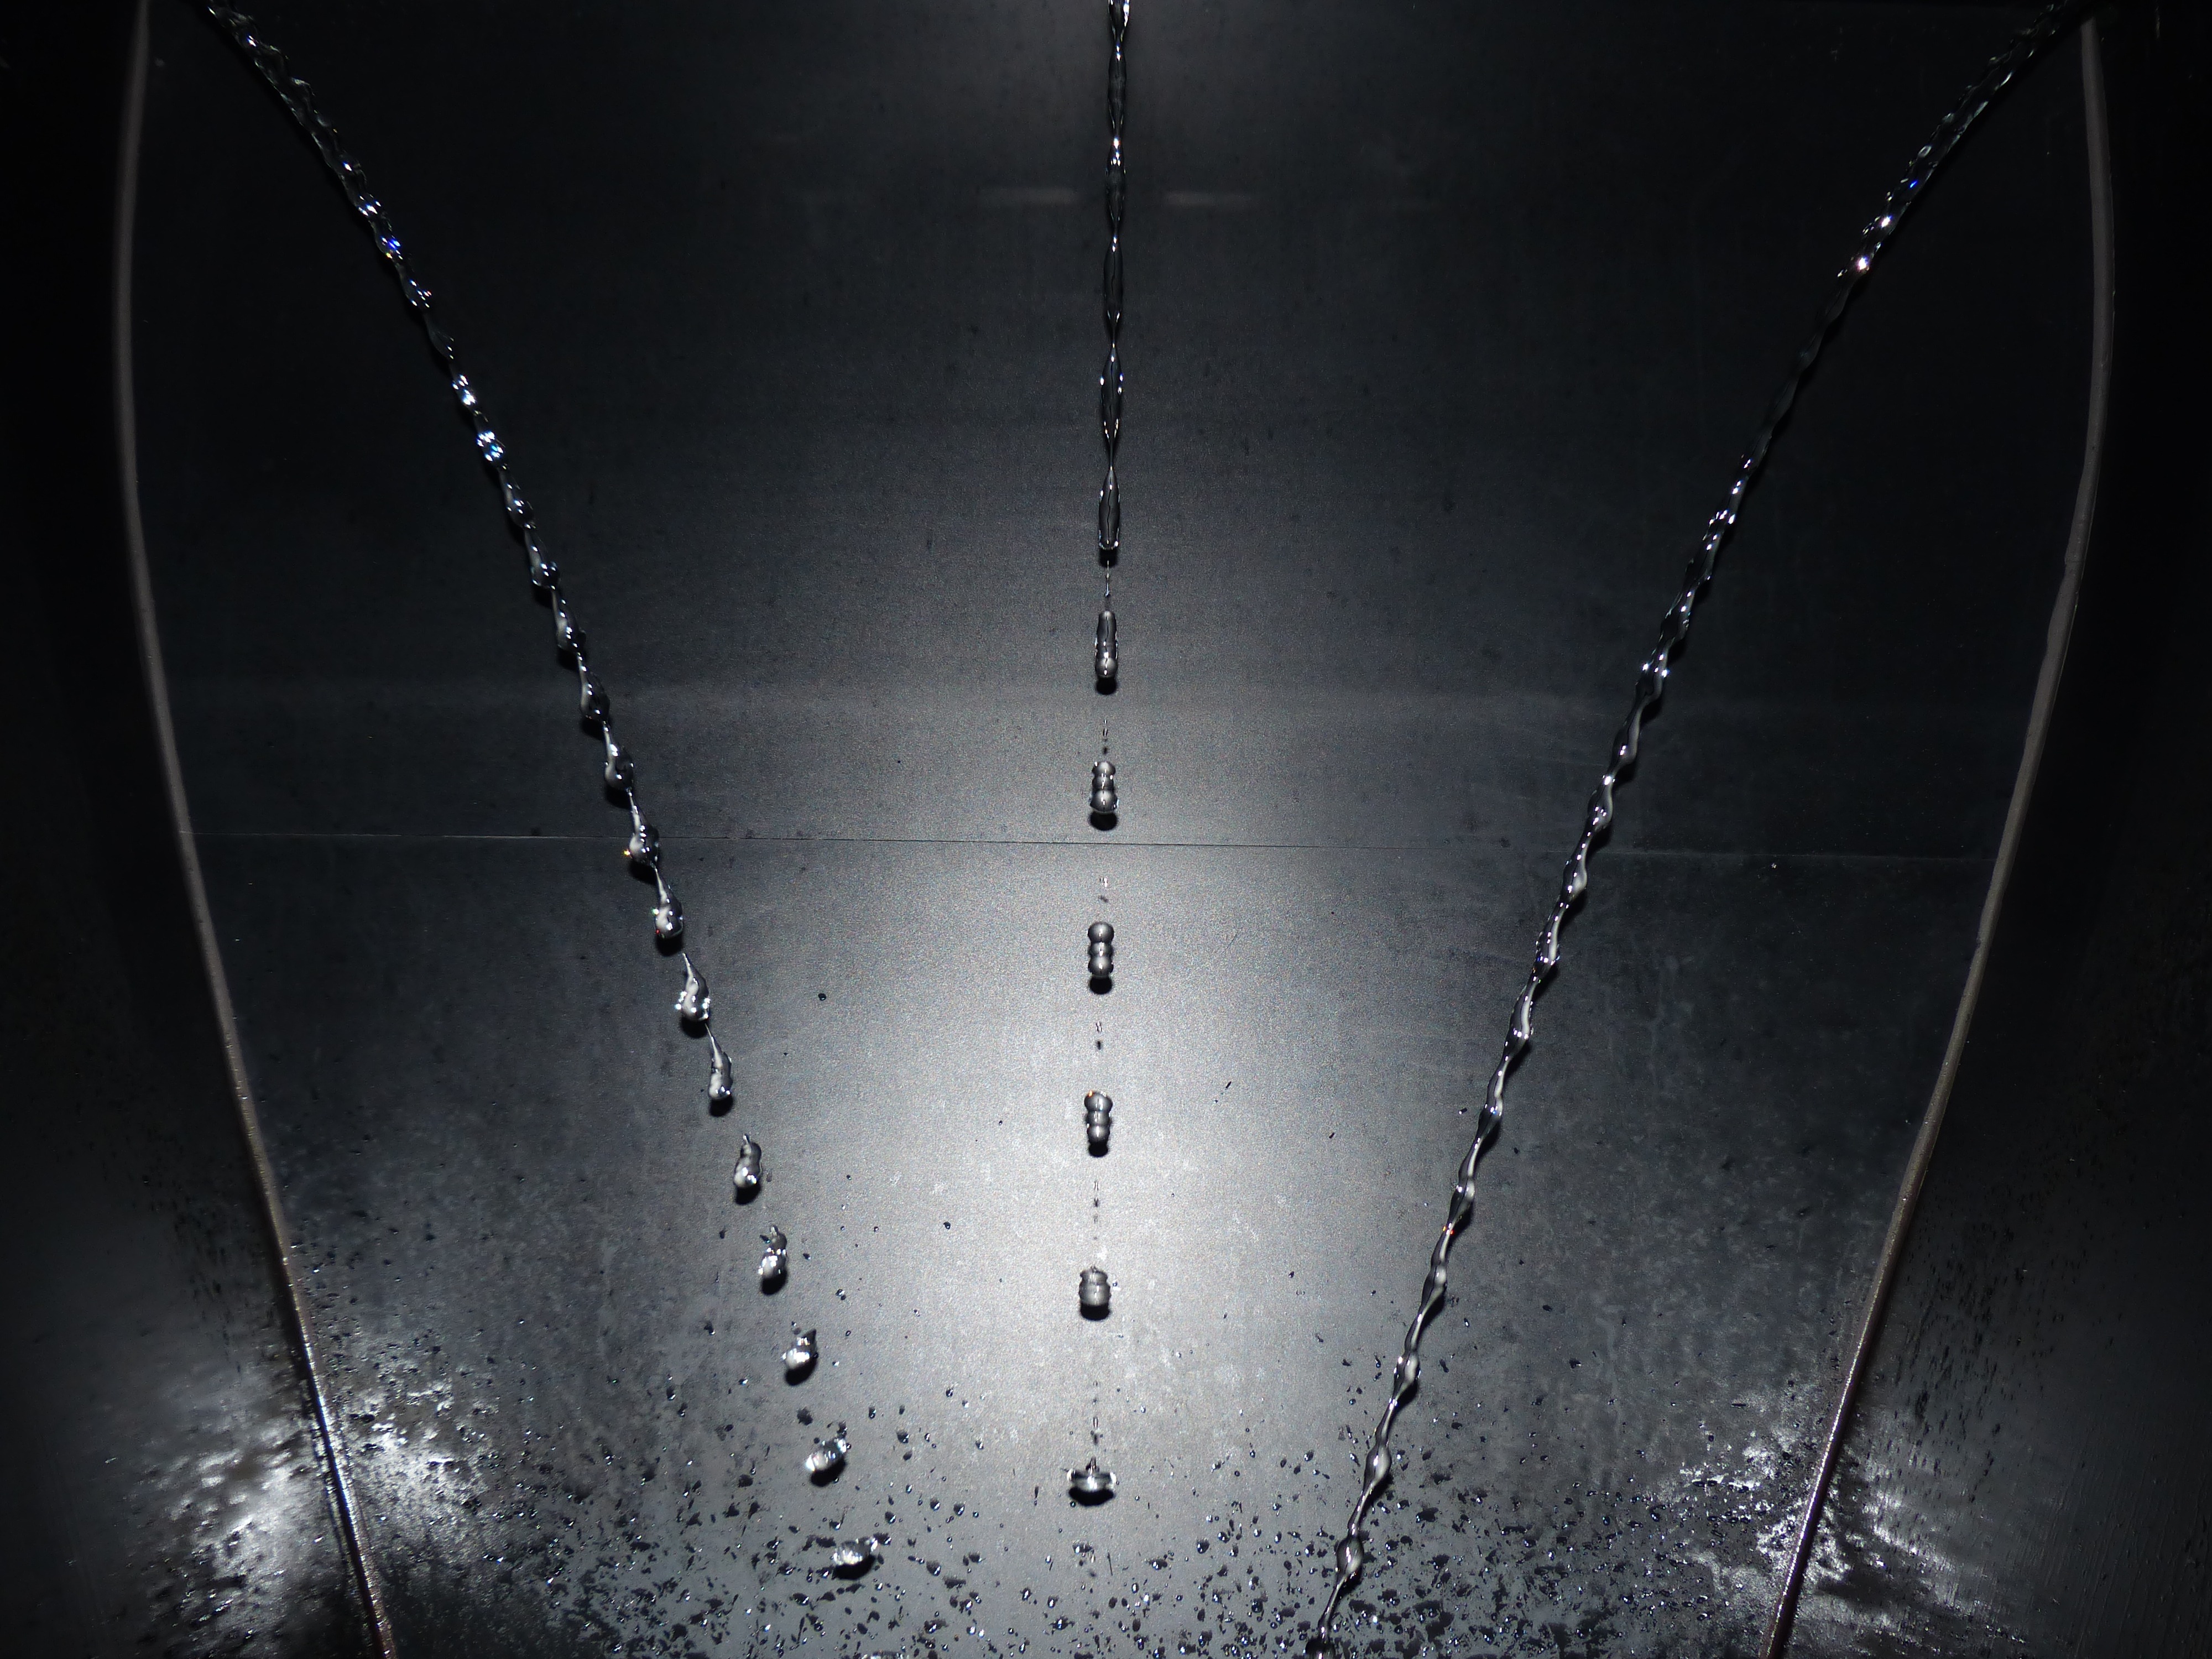
water, light, black and white, night, line, reflection, darkness, monochrome, drip, circle, spider web, symmetry, strobe, shape, experiment, physics, macro photography, water jet, monochrome photography, atmosphere of earth, experimental set up